M. J. Molloy

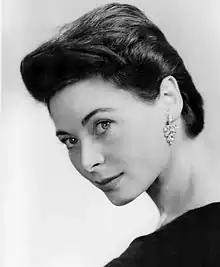
Siobhan McKenna was in Molloy's play "Daughter from over the Water" (1963). Image from a 1959 photograph.

Old Road by M.J.Molloy; is set in rural Galway in the spring and summer of 1939. The spectre of the Second World War looms large over a group of young people who are desperate to escape to a better life in England. Land ownership, poverty, lack of opportunity and old-fashioned marriage customs threaten to drive the younger generation away from their native Connaught. The action takes place in the household of the choleric, cantankerous and tyrannical old farmer Lordeen; who, desperate for a wife, engages the services of the mercenary matchmaker William Duffy. In the meanwhile, love blossoms between the Lord's servants, the cool and happy-go-lucky Myles Cosgrave and the damsel-in-distress Bridgeen McDonagh who do their best to deny their passion for each other. Bodhagh Merrigan, a conniving land-grabber manipulates the Lordeen's situation to lay hold of his farm, whilst Merrigan's own son Paak must go to England, denied the chance of a small holding and marriage to his first love Mary. Lordeen's other labourer, the cobbler and self-styled intellectual Luke Sweeney, is the target for the affections of the caustic, ‘black’ widow, Mrs Callaghan. Merrigan and Mrs Callaghan collude to ensure that Lordeen finds out that Myles has been trading agricultural goods to make up the shortfall in his pay. Lordeen, in a fit of Rage, calls for the Sergeant who decides not to press charges, torn between his duty to the law and what he feels to be his own Christian moral code. Myles proposes to Brigid who readily accepts and in the hope of staying in Ireland asks Merrigan to allow them to rent a small holding on his land. Believing that this is part of a scheme to dupe the Sergeant, Merrigan agrees. When the Sergeant leaves, Merrigan denies Myles the opportunity to rent and tells him to let Brigid go to England by herself. Merrigan pursues Patrick Walsh to sell him his farm, but the Lordeen clutching to the hope of finding a wife refuses to sell and is set to drink himself into oblivion. The others arrive and dissuade Brigid from marrying Myles and they leave set for an uncertain future in England.)